Propaganda

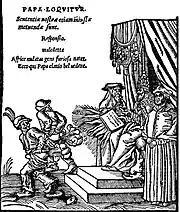
Woodcuts (1545) known as the "Papstspotbilder" or "Depictions of the Papacy" in English, by Lucas Cranach, commissioned by Martin Luther. Title: Kissing the Pope's Feet. German peasants respond to a papal bull of Pope Paul III. Caption reads: "Don't frighten us Pope, with your ban, and don't be such a furious man. Otherwise we shall turn around and show you our rears."

Identifying propaganda has always been a problem. The main difficulties have involved differentiating propaganda from other types of persuasion, and avoiding a biased approach. Richard Alan Nelson provides a definition of the term: "Propaganda is neutrally defined as a systematic form of purposeful persuasion that attempts to influence the emotions, attitudes, opinions, and actions of specified target audiences for ideological, political or commercial purposes through the controlled transmission of one-sided messages (which may or may not be factual) via mass and direct media channels." The definition focuses on the communicative process involved – or more precisely, on the purpose of the process, and allow "propaganda" to be interpreted as positive or negative behavior depending on the perspective of the viewer or listener.